Russia national football team results (1992–2019)

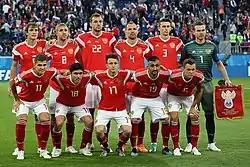
Russia national football team before a match against Egypt at the 2018 FIFA World Cup.

The Russia national football team represents Russia in international association football under the control of the Russian Football Union. Russia is a member of FIFA and UEFA.